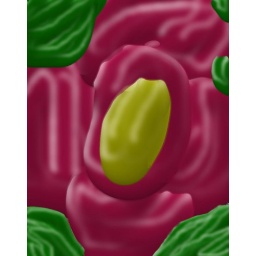
flower of love in a box